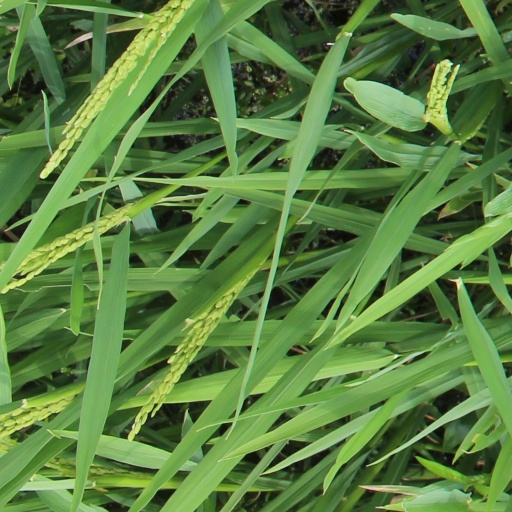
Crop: rice